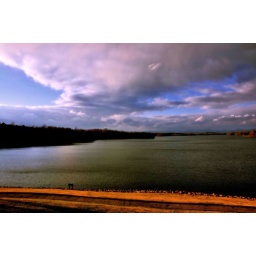
clouds over the lake